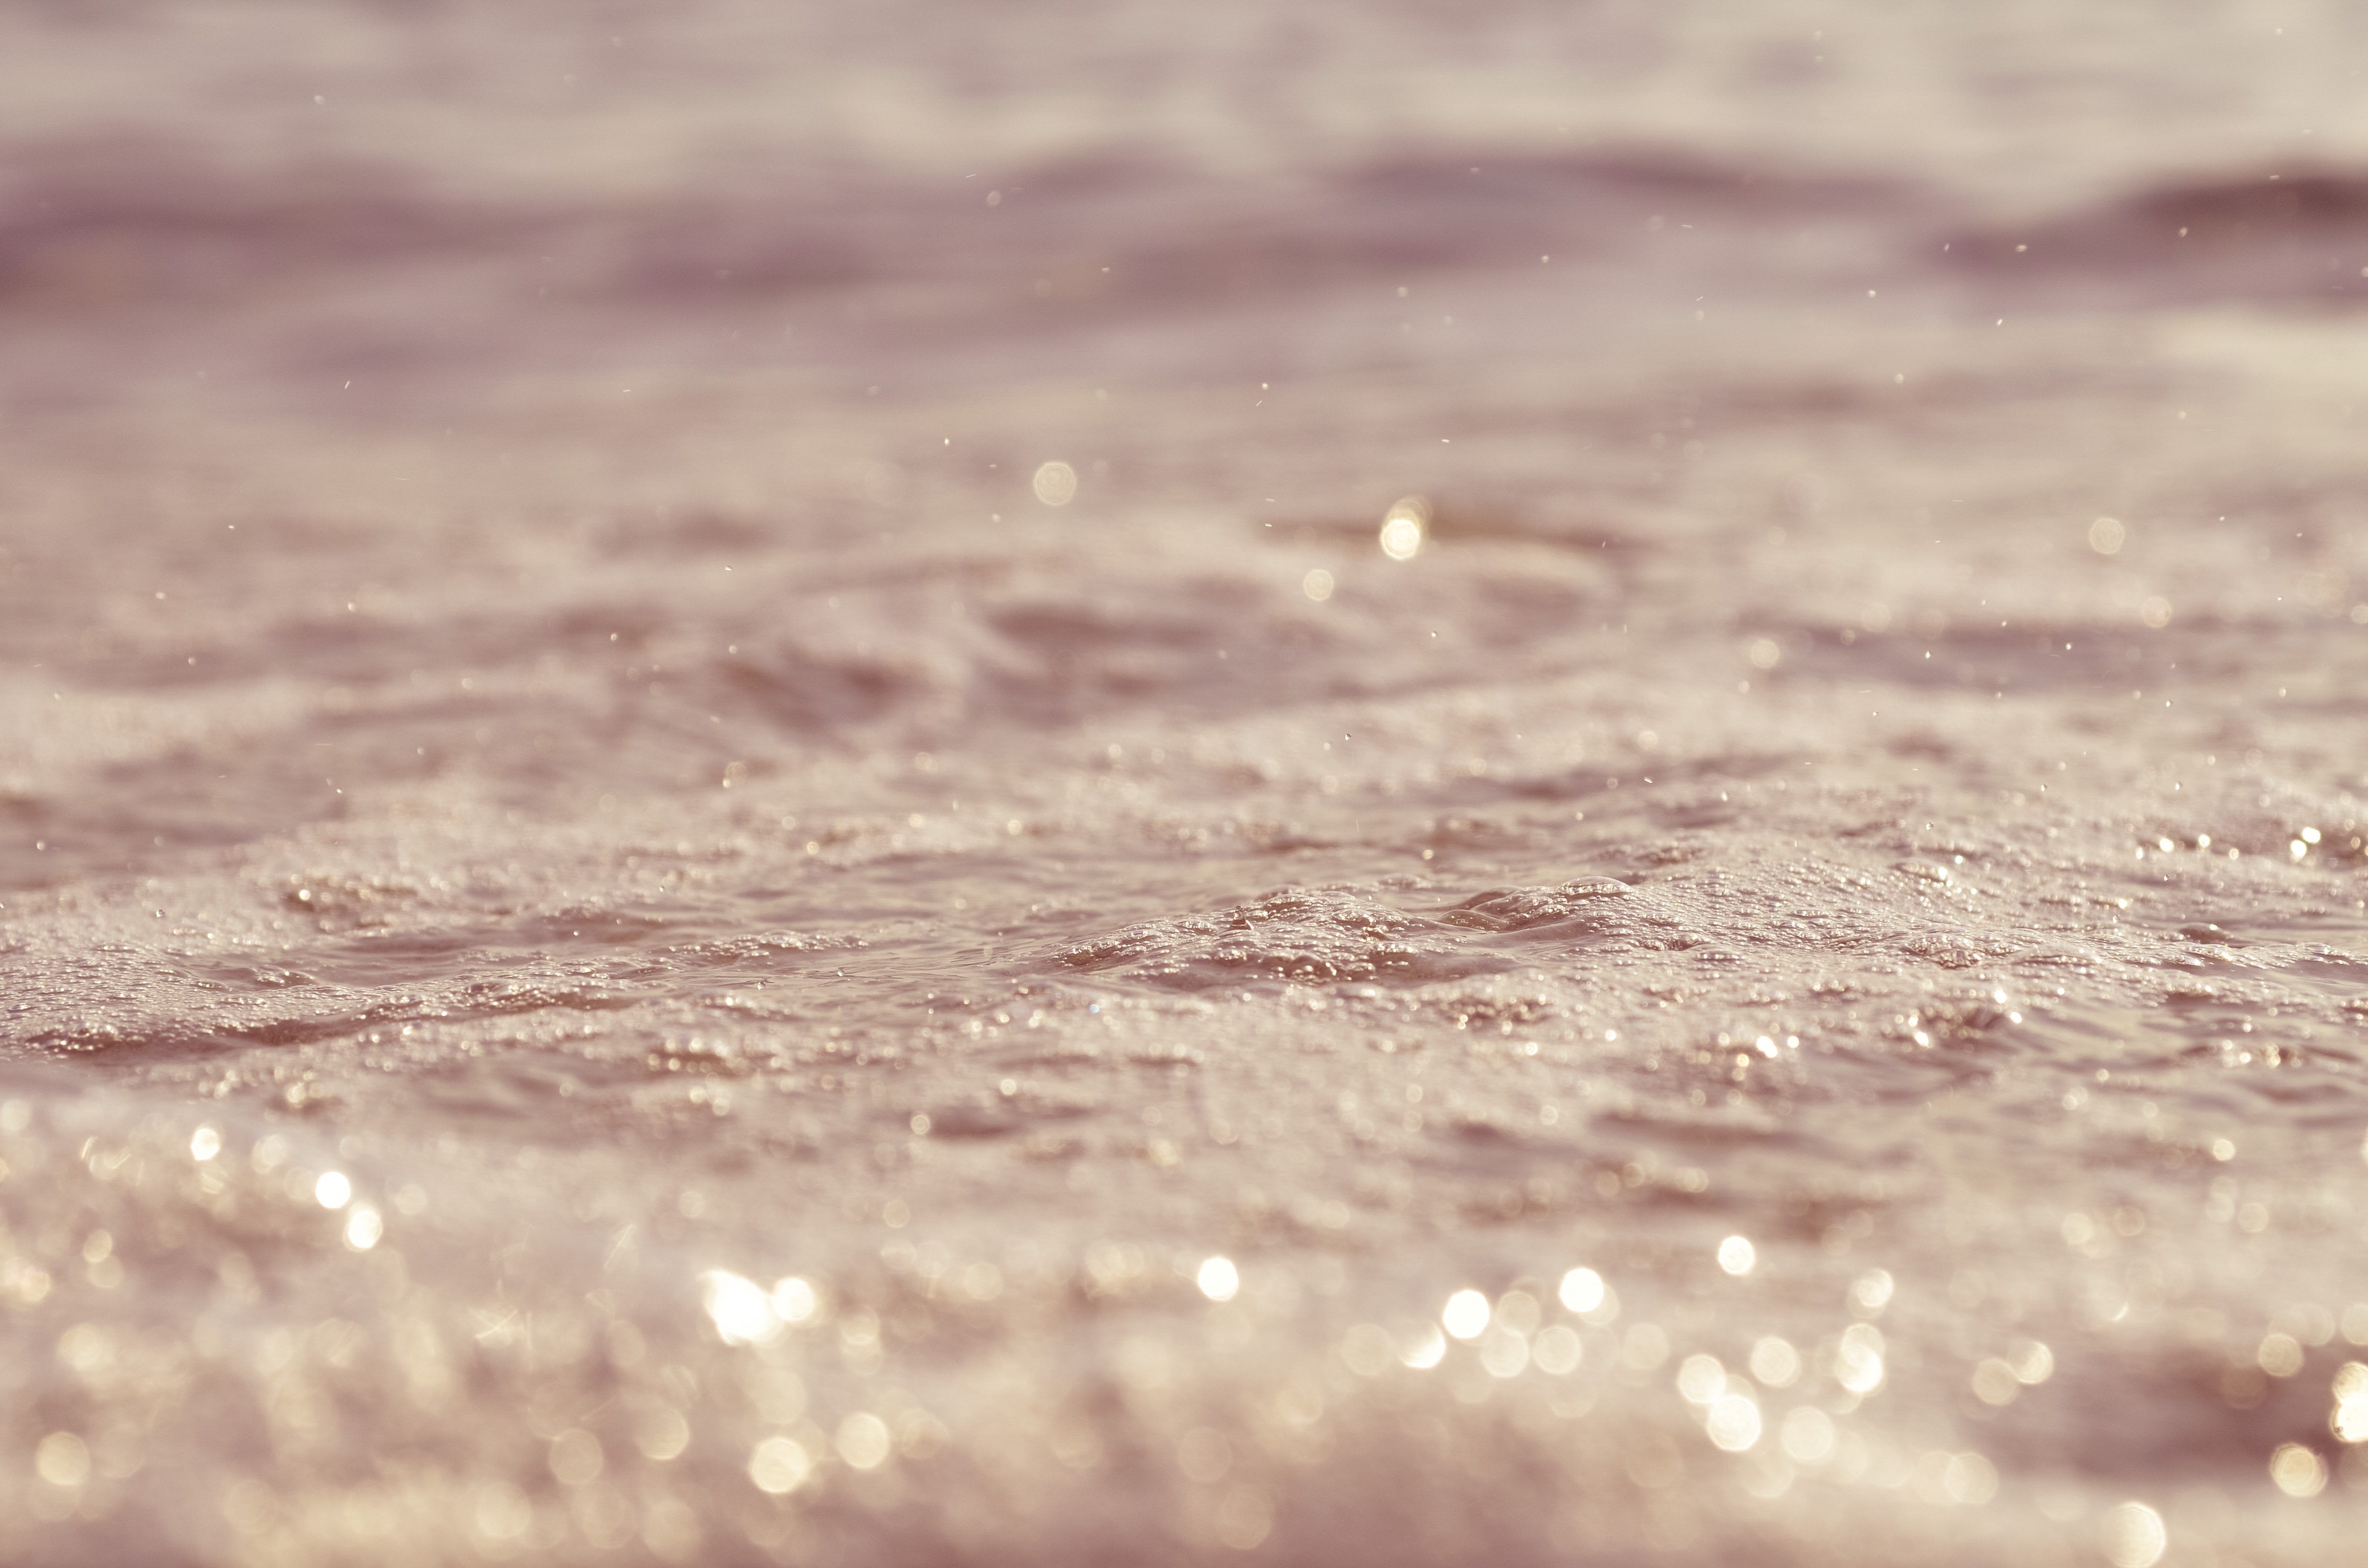
sea, water, sand, snow, drop, light, white, photography, sunlight, morning, texture, rain, leaf, wave, frost, reflection, weather, close up, shape, freezing, macro photography